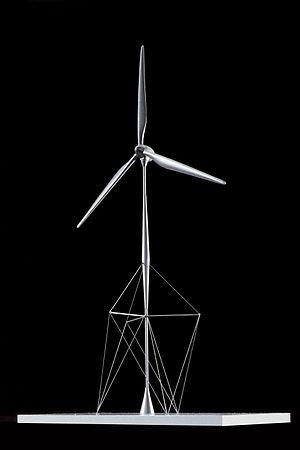
Illustration 1: Mât d'éolienne
L’indicateur de volume et l’indicateur de déplacement sont deux concepts numériques associés découverts par Philippe Samyn en 1997 pour l'optimisation de la géométrie des structures architecturales.